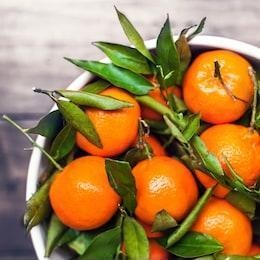
Label: mandarine